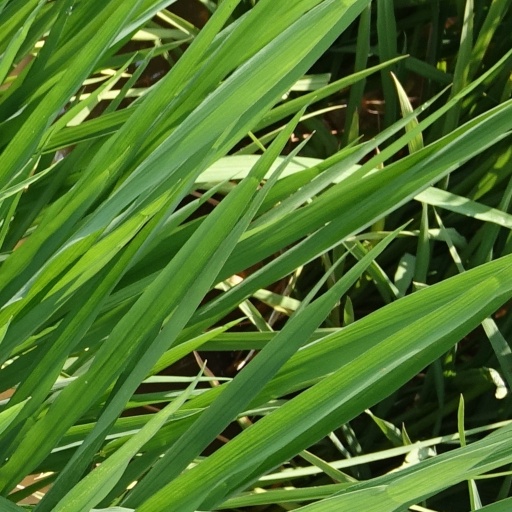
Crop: rice